World War I and religion

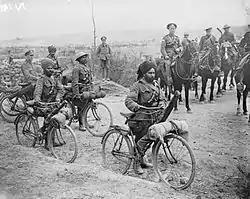
Indian bicycle troops Somme 1916 IWM Q 3983

Traditional peace denominations such as the Mennonites and the Quakers expressed antiwar sentiments. It can be said overall, however, that opponents of the war were scarce in number.